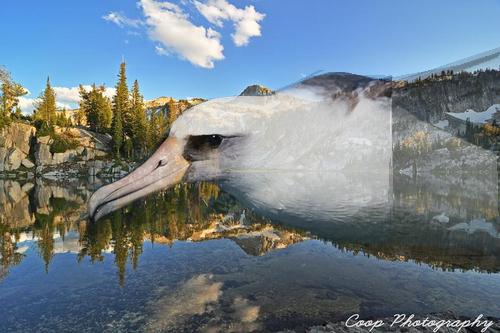
Bird species: Laysan_Albatross
Bird type: waterbird
Background: water